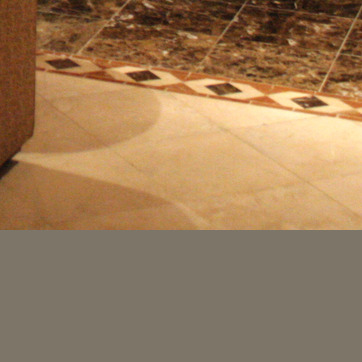
Material: tile